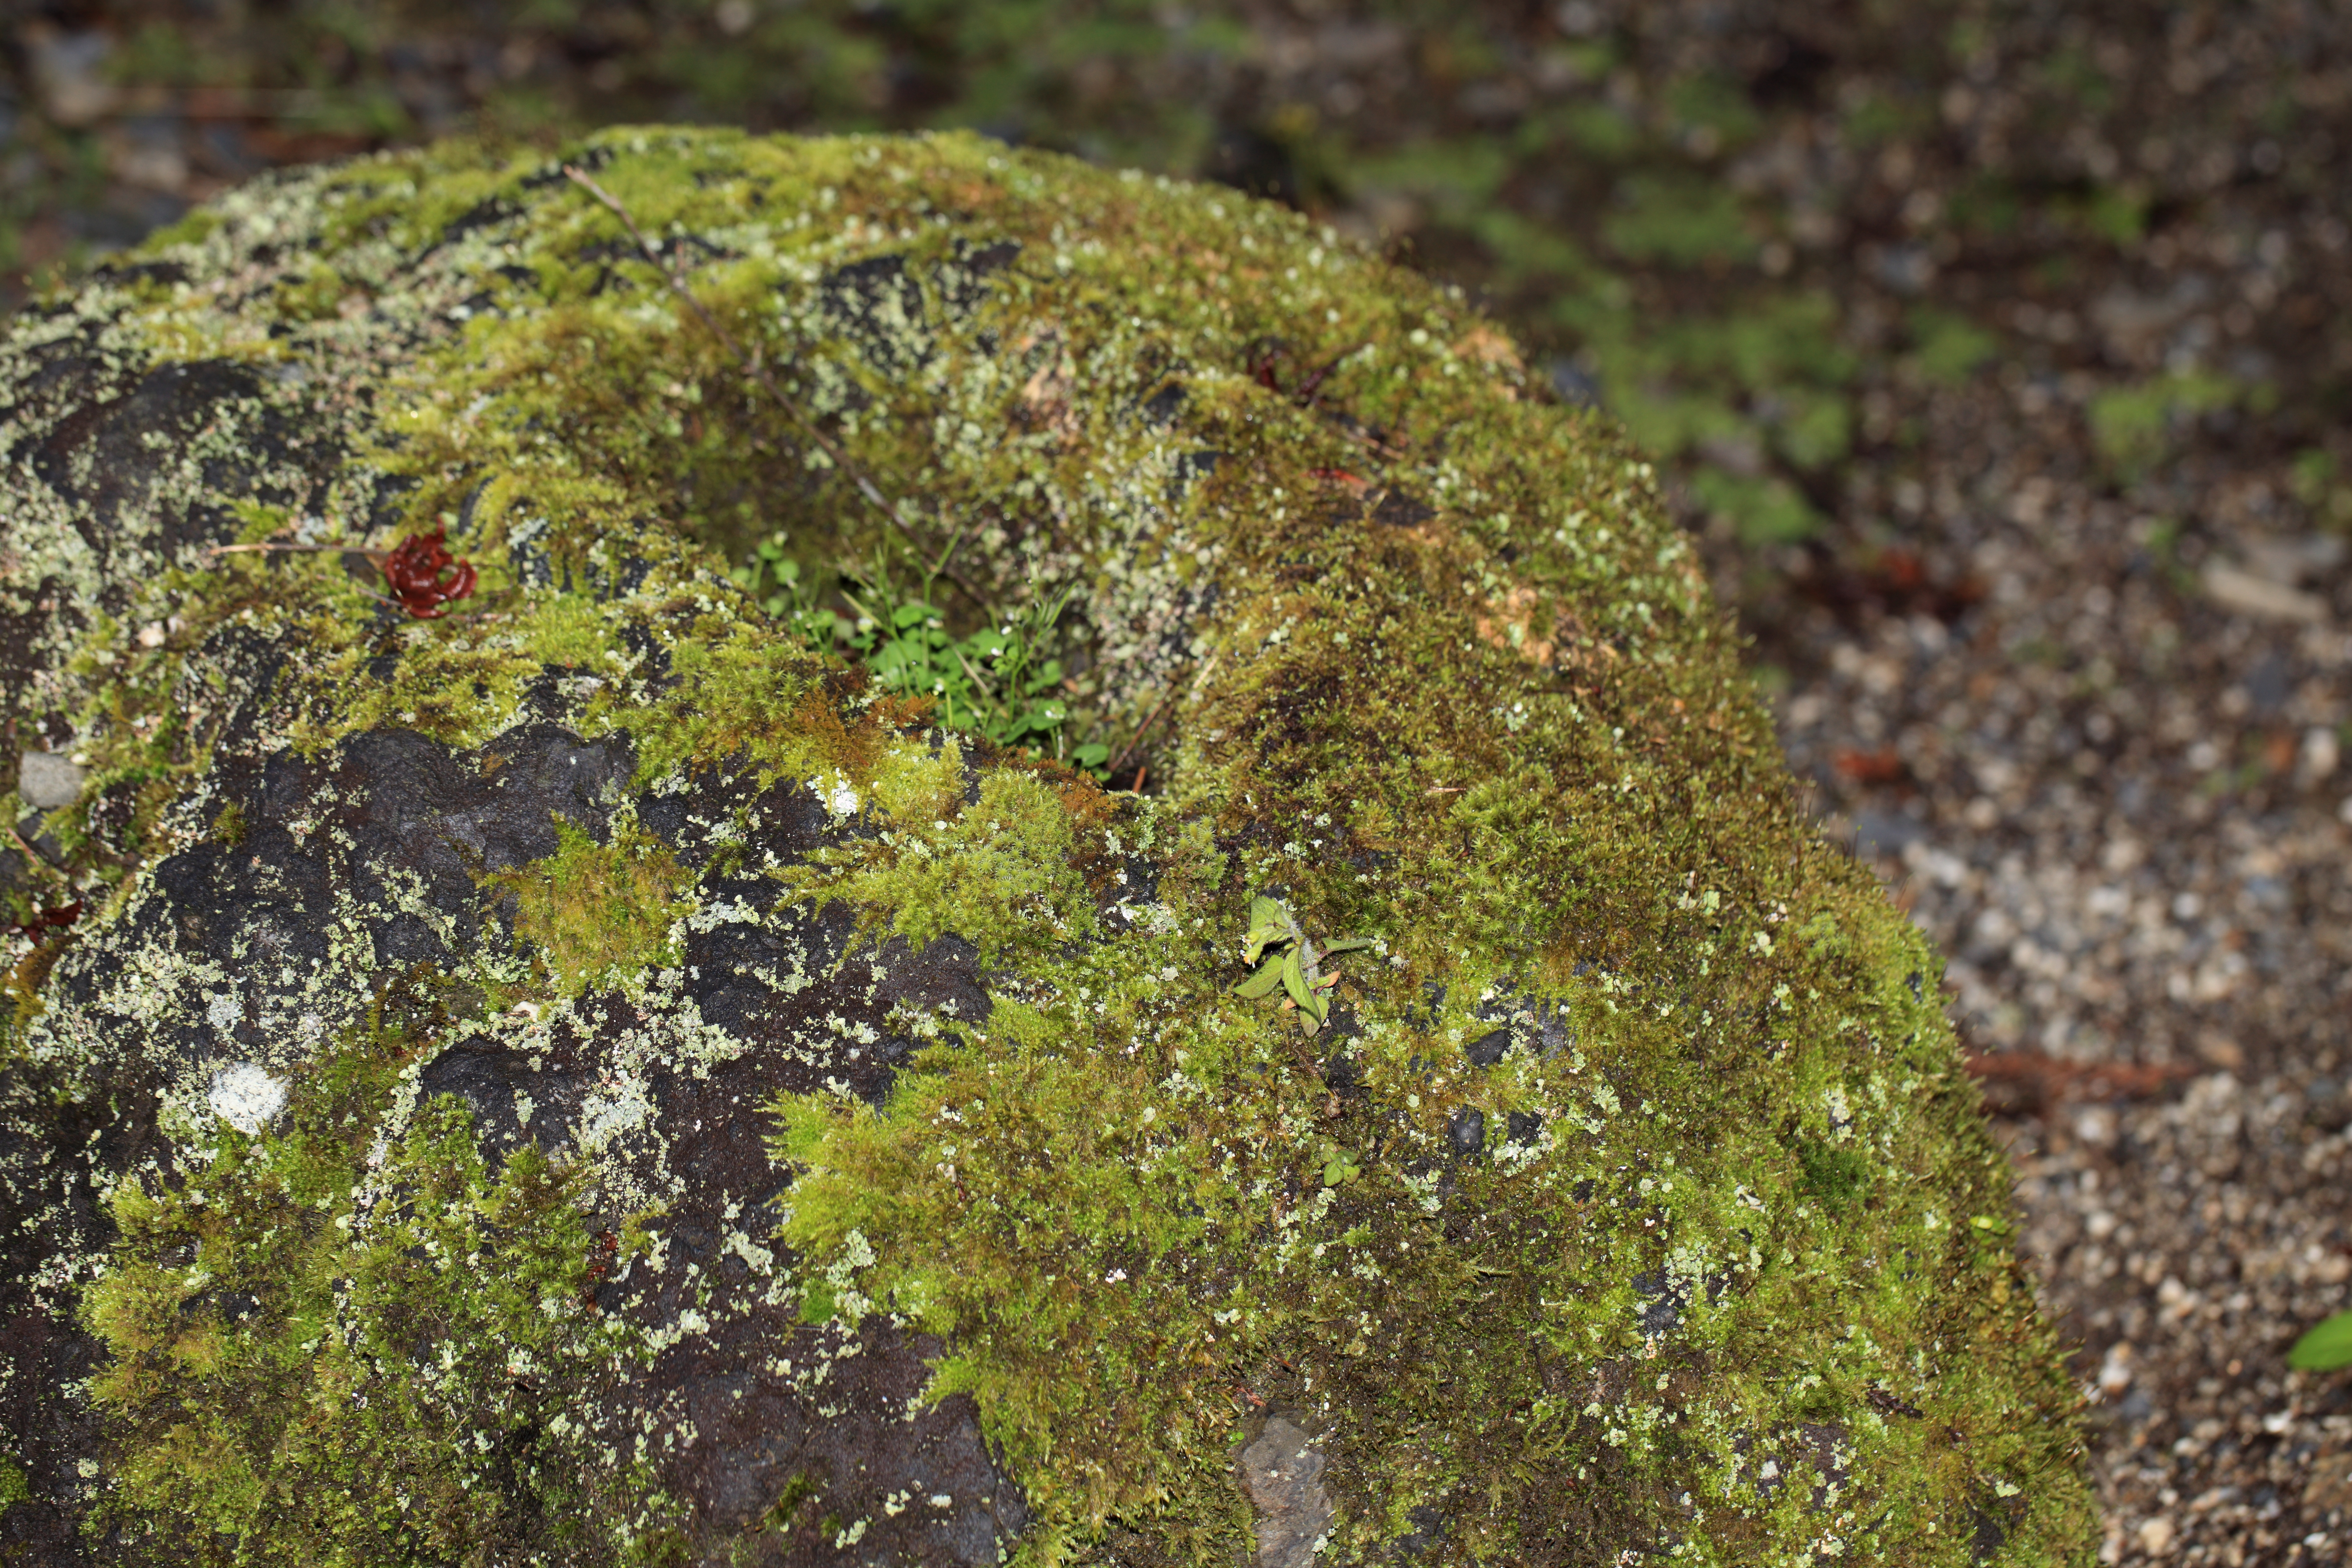
tree, nature, forest, grass, rock, branch, plant, sunlight, leaf, flower, trunk, moss, wildlife, green, high, autumn, soil, botany, flora, algae, vegetation, shrub, deciduous, tochigi, 5d, hires, woodland, habitat, markii, hi, res, resolution, kanuma, macro photography, natural environment, woody plant, land plant, non vascular land plant